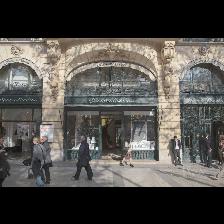
Label: Human